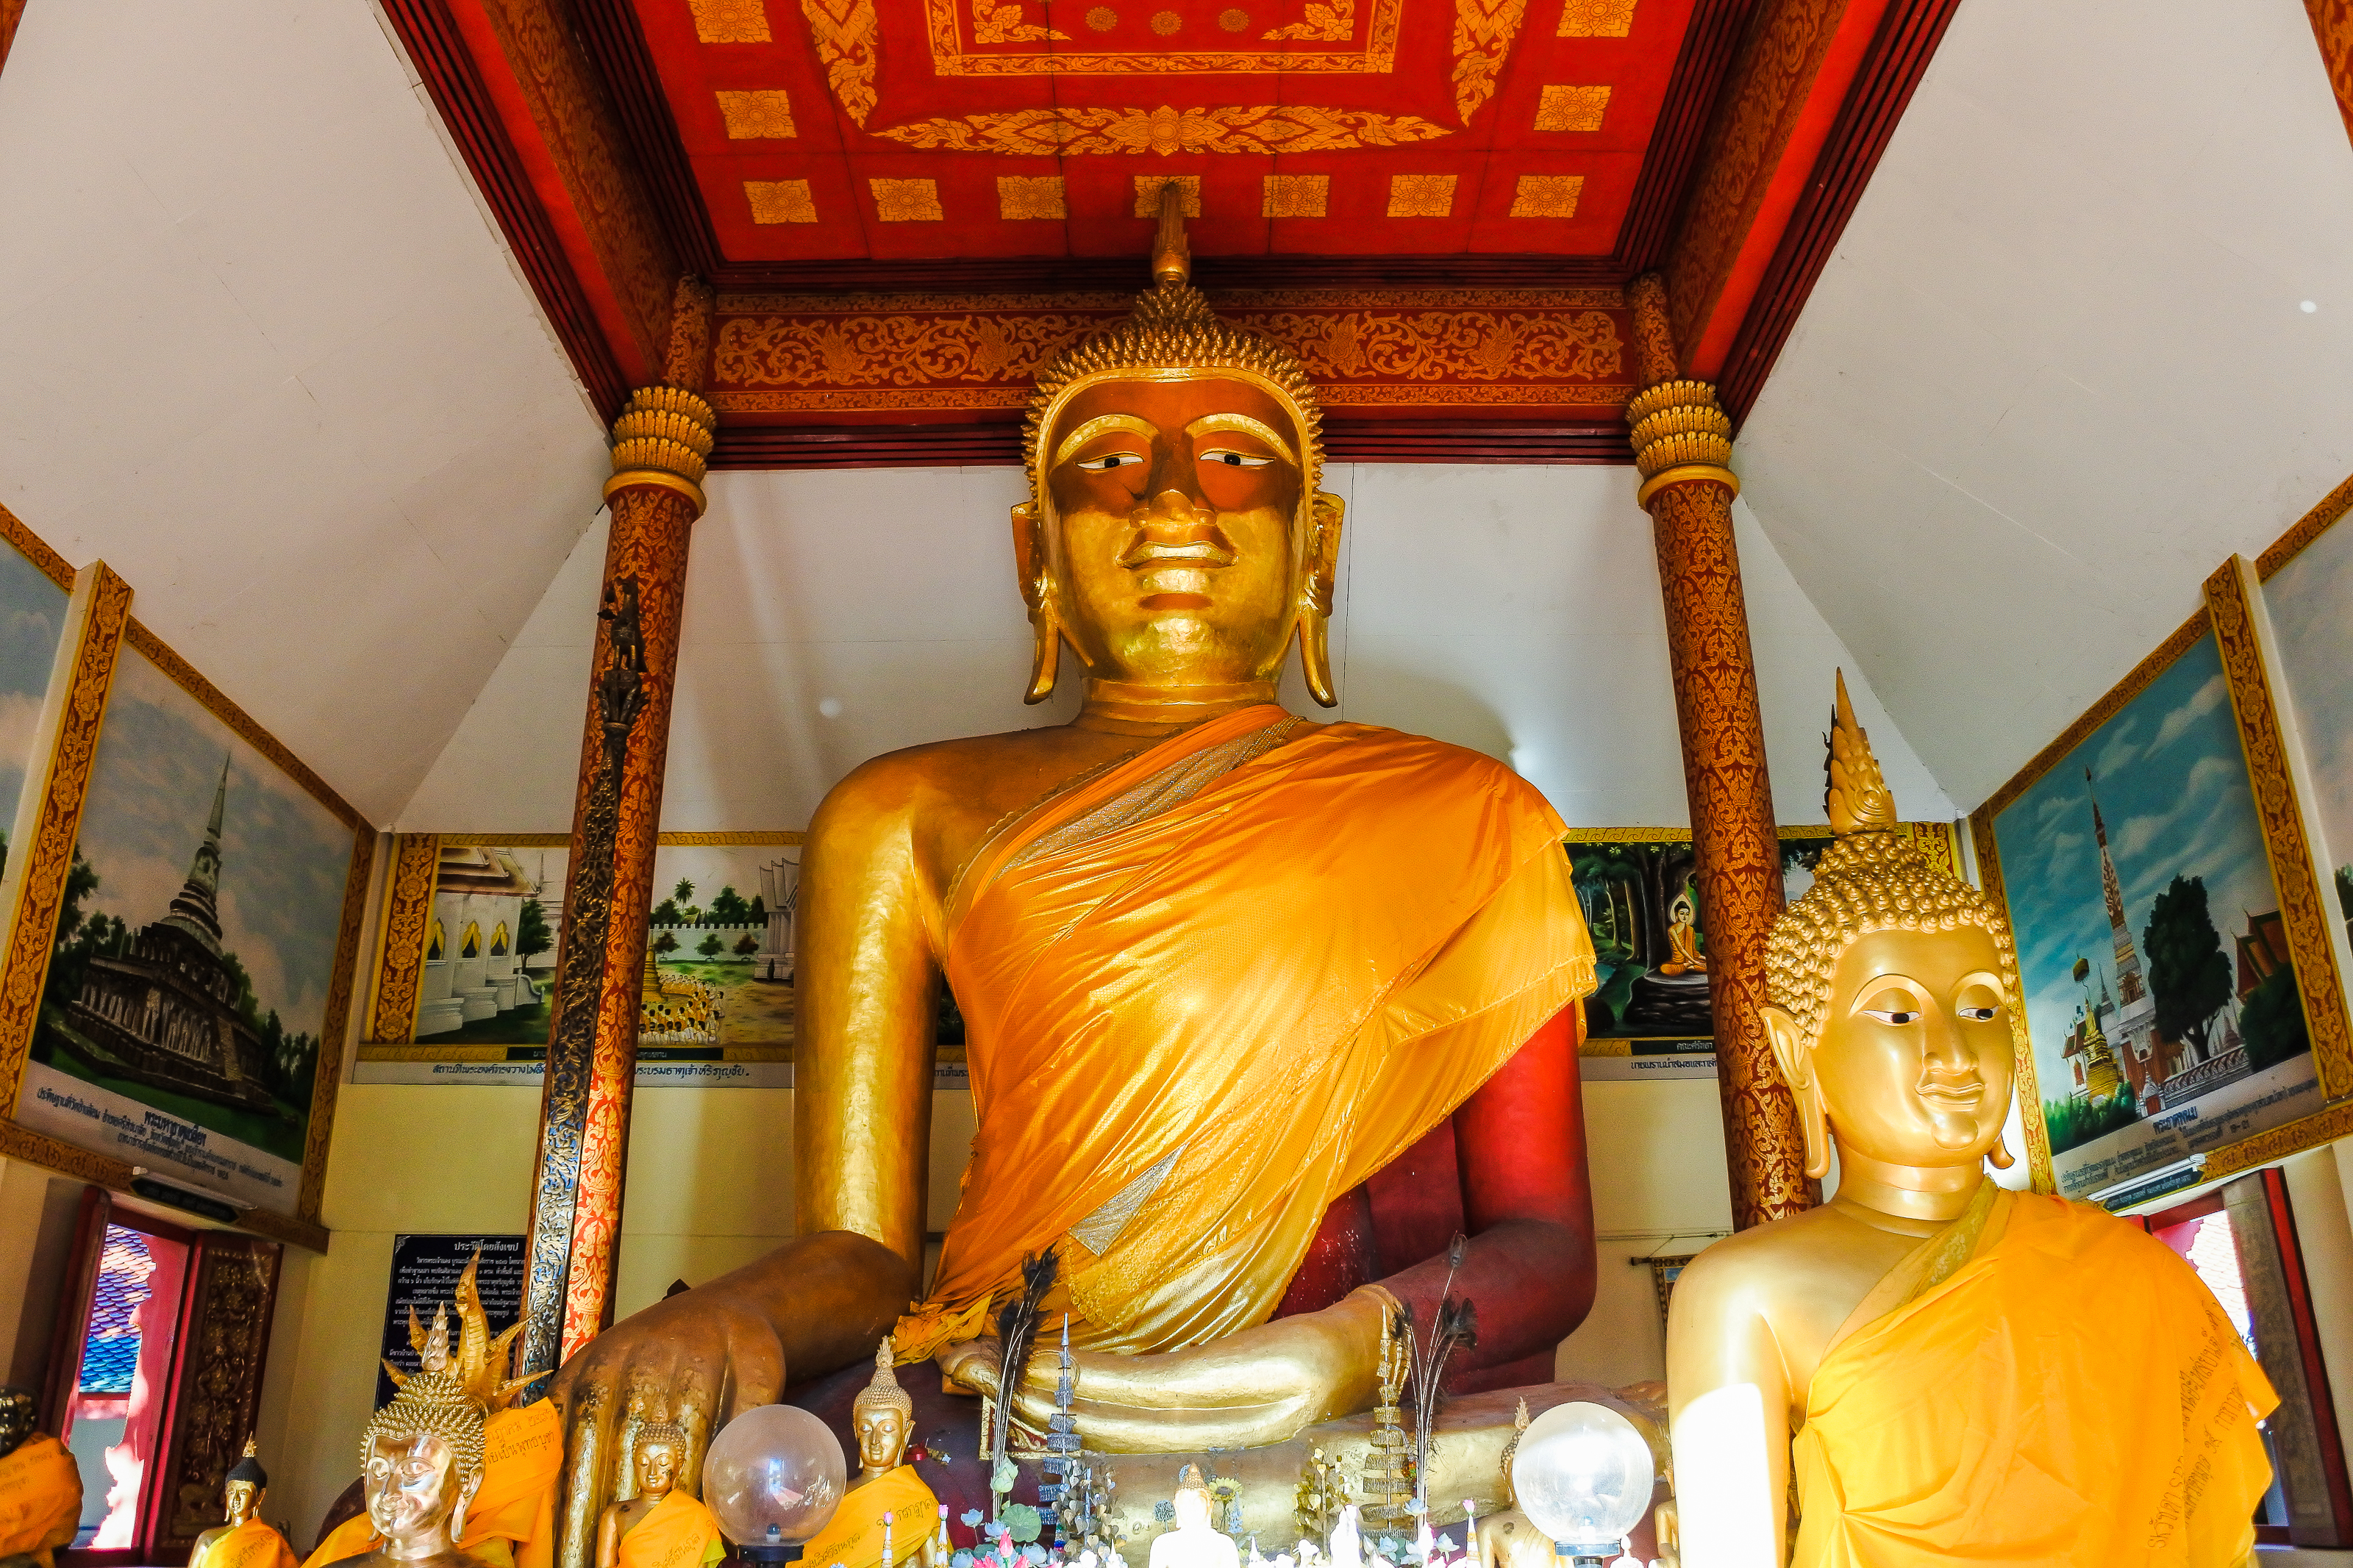
religious, hariphunchai, north, destination, haripunchai, tourism, pray, tourist, beautiful, lanna, phra, buddha, thailand, golden, landmark, sky, art, famous, holy, old, asia, asian, thai, wat, buddhism, ancient, stupa, religion, pagoda, lamphun, monastery, traditional, blue, buddhist, temple, travel, worship, place of worship, statue, shrine, guru, sculpture, meditation, fictional character, building, Zen master, pilgrimage, ritual, blessing, Sangharaja, monk